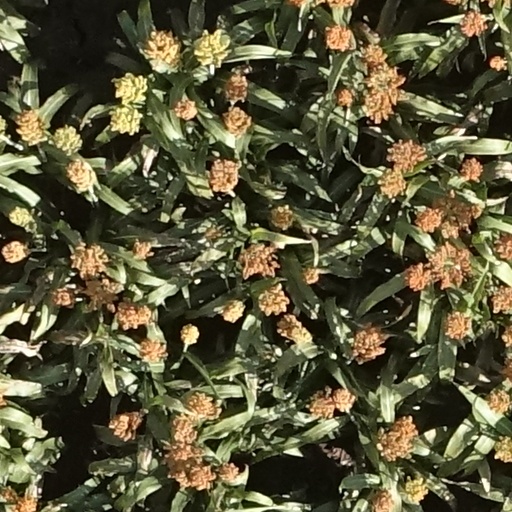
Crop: sorghum